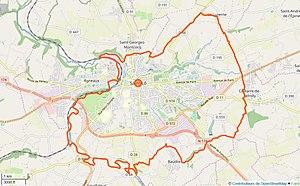
Cette carte a été créée à partir des données du projet Openstreetmap. This map was created from OpenStreetMap project data, collected by the community. This map may be incomplete, and may contain errors. Don't rely solely on it for navigation.
Saint-Lô est une commune française de 19 116 habitants, située dans le département de la Manche et la région Normandie. Deuxième plus grande ville de la Manche par le nombre d'habitants après Cherbourg-en-Cotentin, elle accueille la préfecture du département. Elle est également chef-lieu d'un arrondissement et bureau centralisateur de deux cantons.